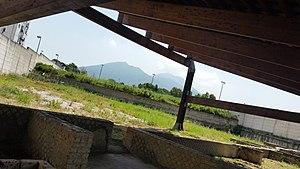
Vue du Vésuve à partir de la Villa Romana
Ponticelli est un quartier de Naples situé dans la zone orientale de la ville.